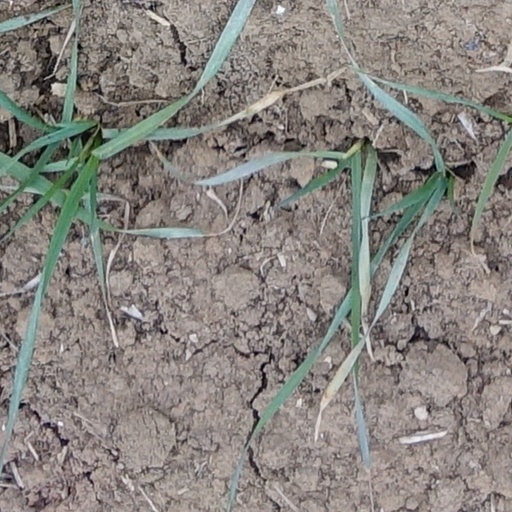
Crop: wheat